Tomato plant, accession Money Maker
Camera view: horizontal (90 deg, fisheye); turntable rotation: 0 degrees
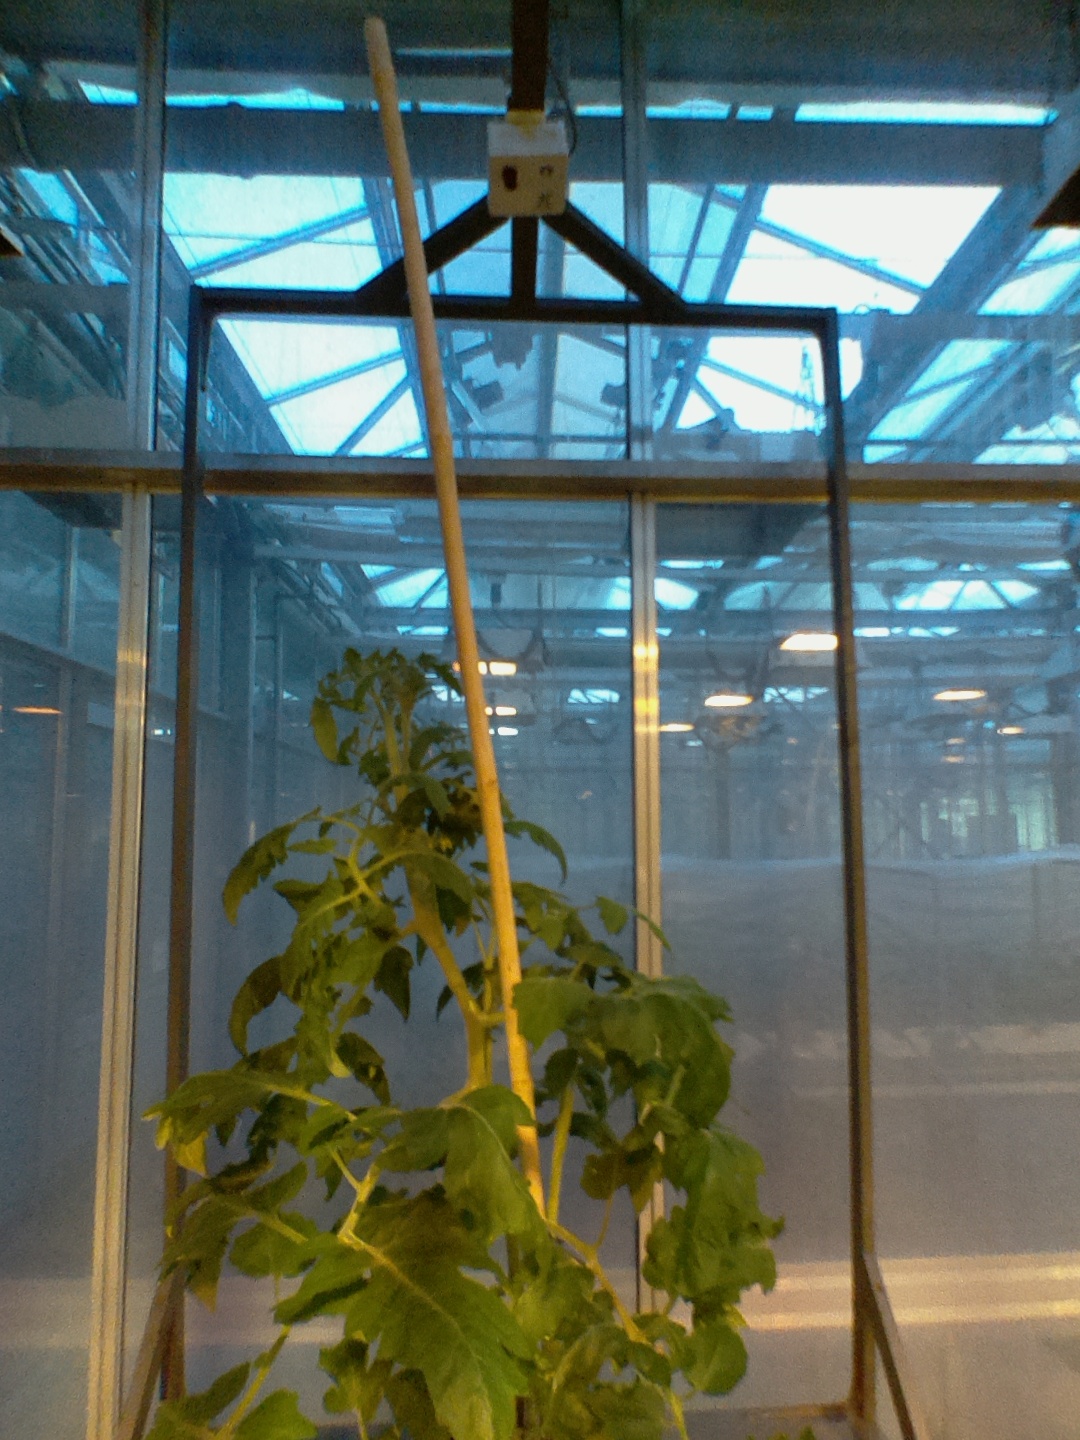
BBCH growth stage 54: 4 inflorescences visible